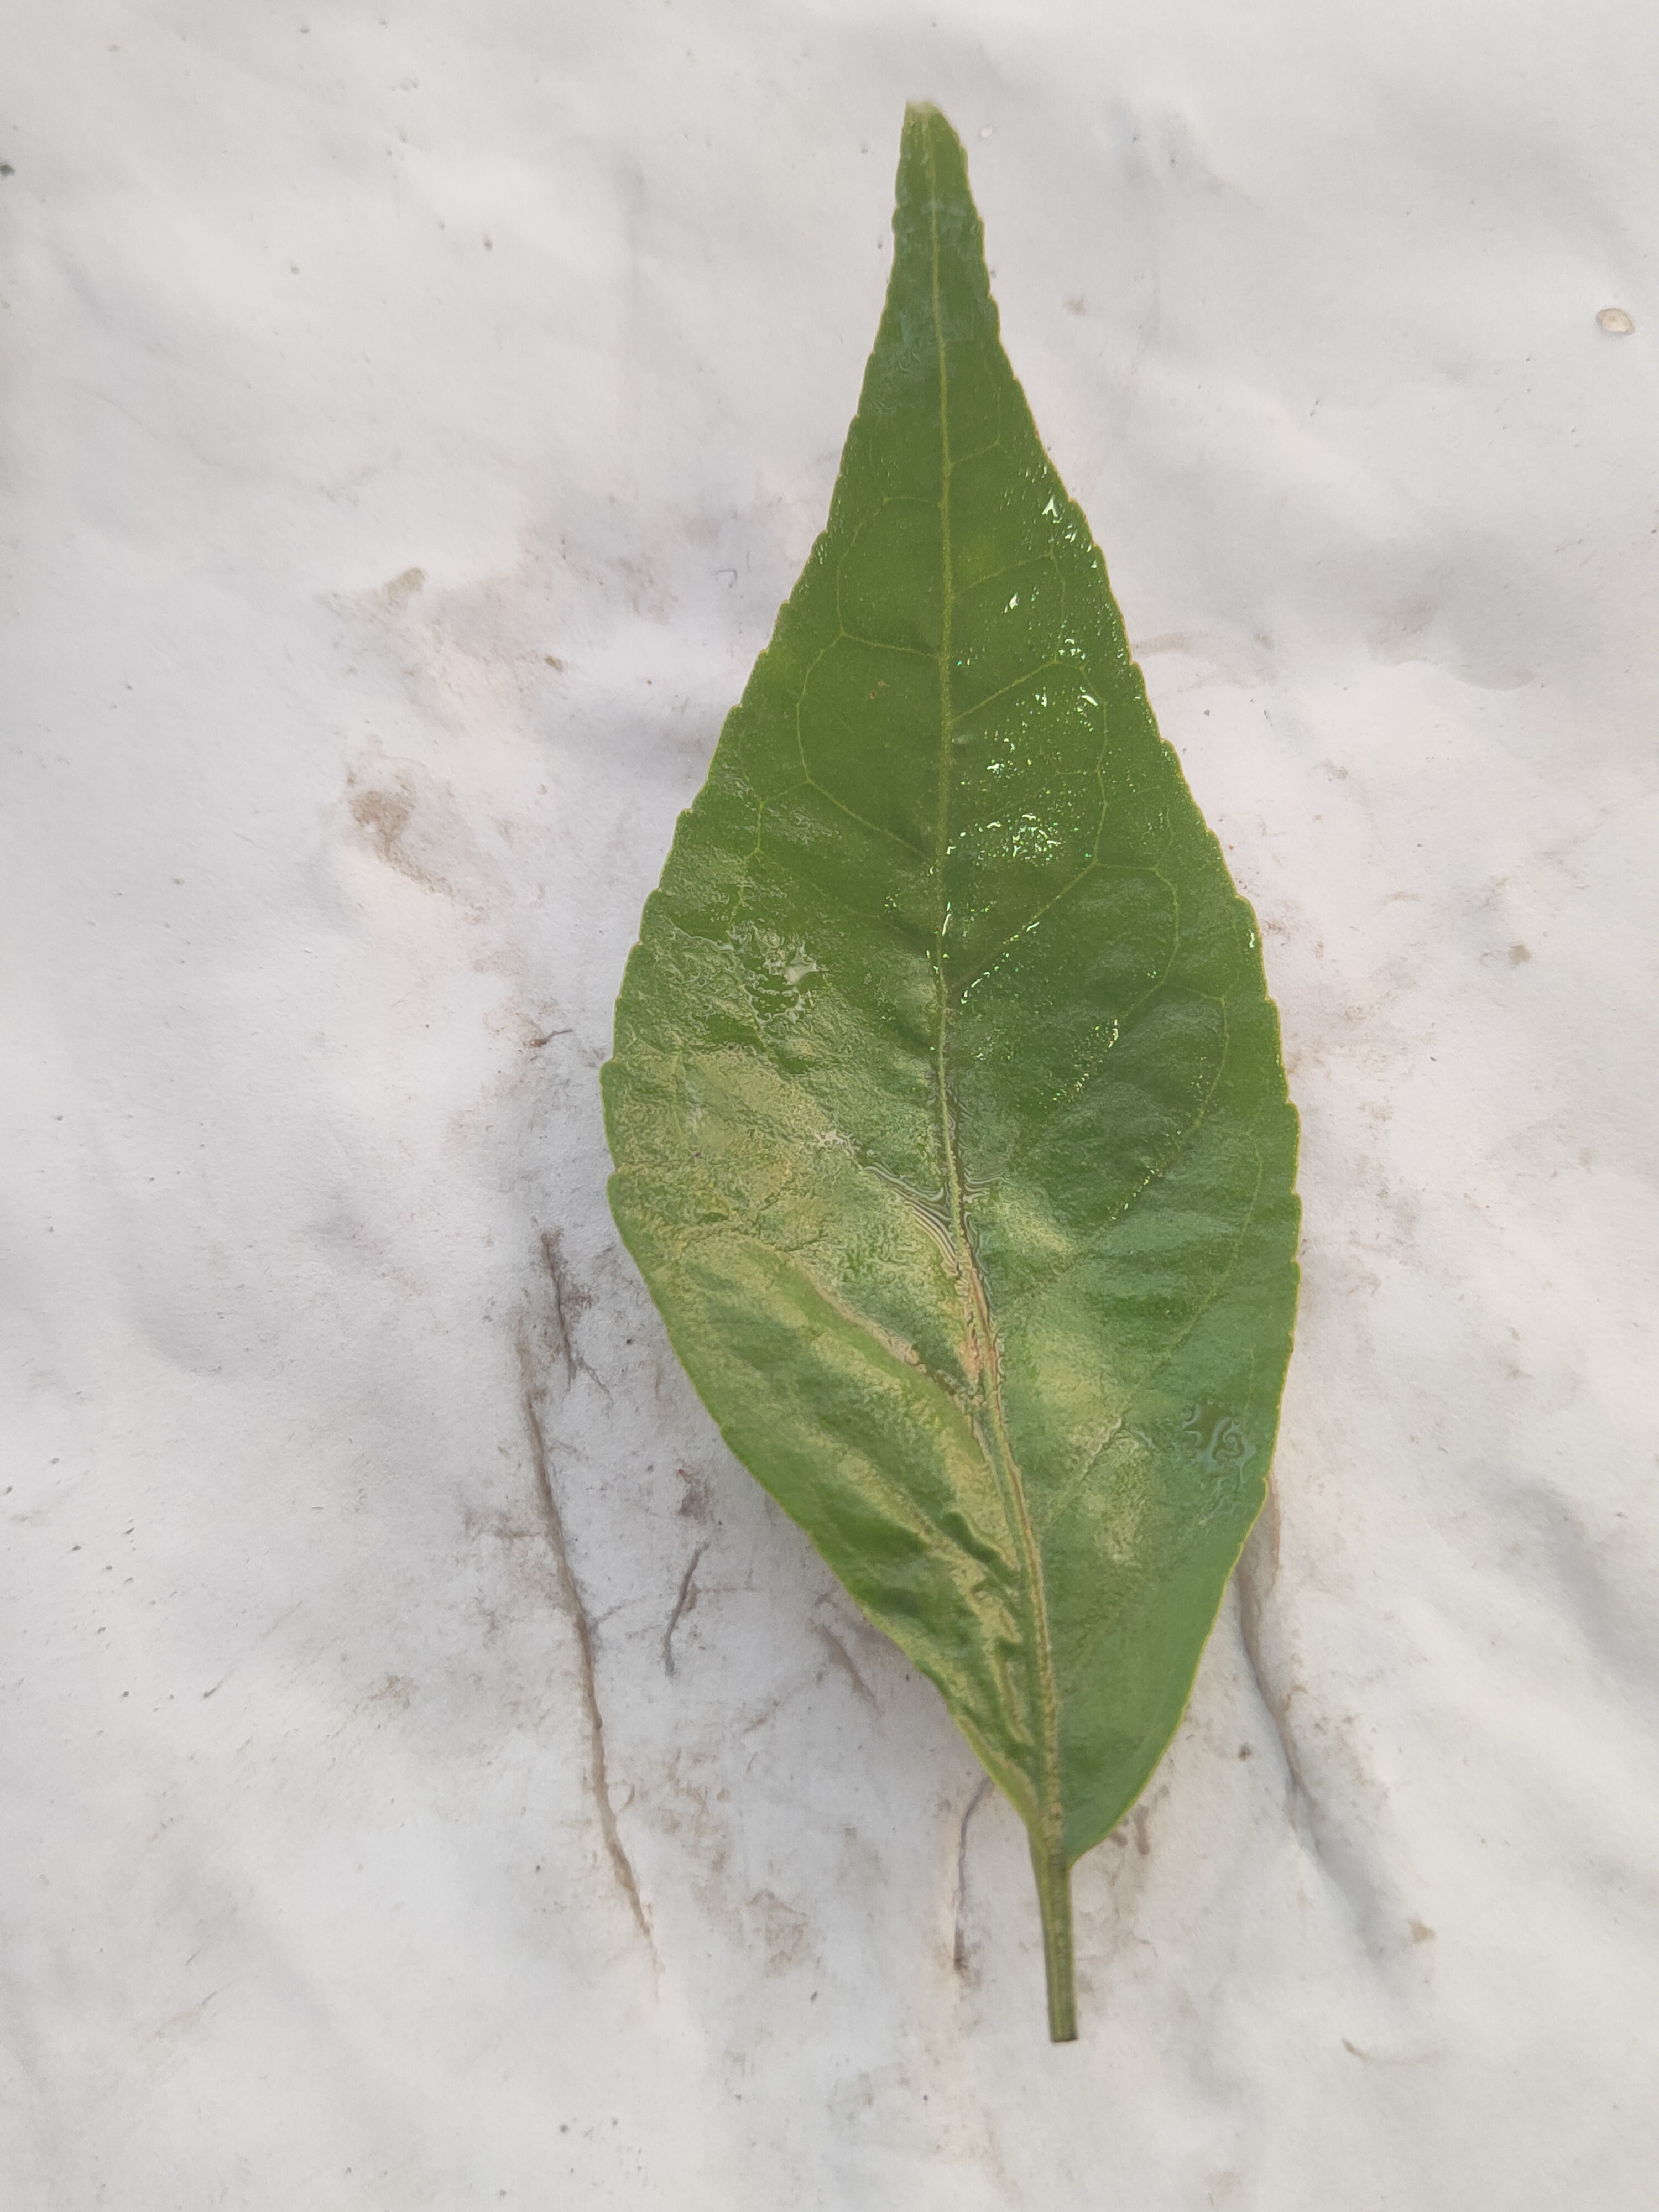
Leaf variety: Aegle marmelos